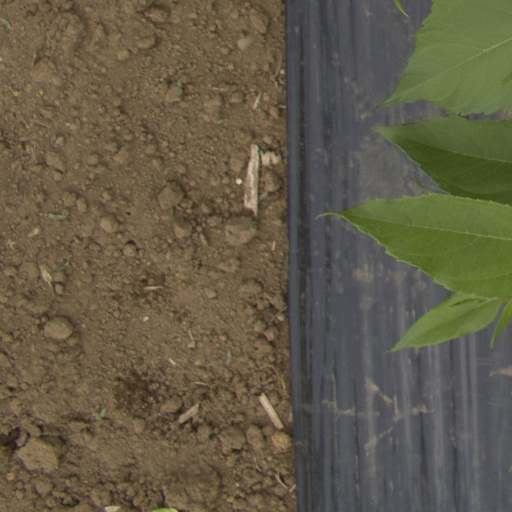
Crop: Jerusalem artichoke